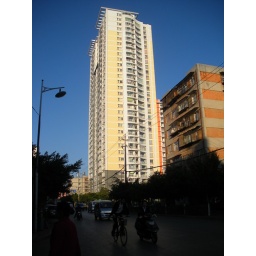
That's the building in which we're residing. We're on the seventh floor, facing the street to the left.